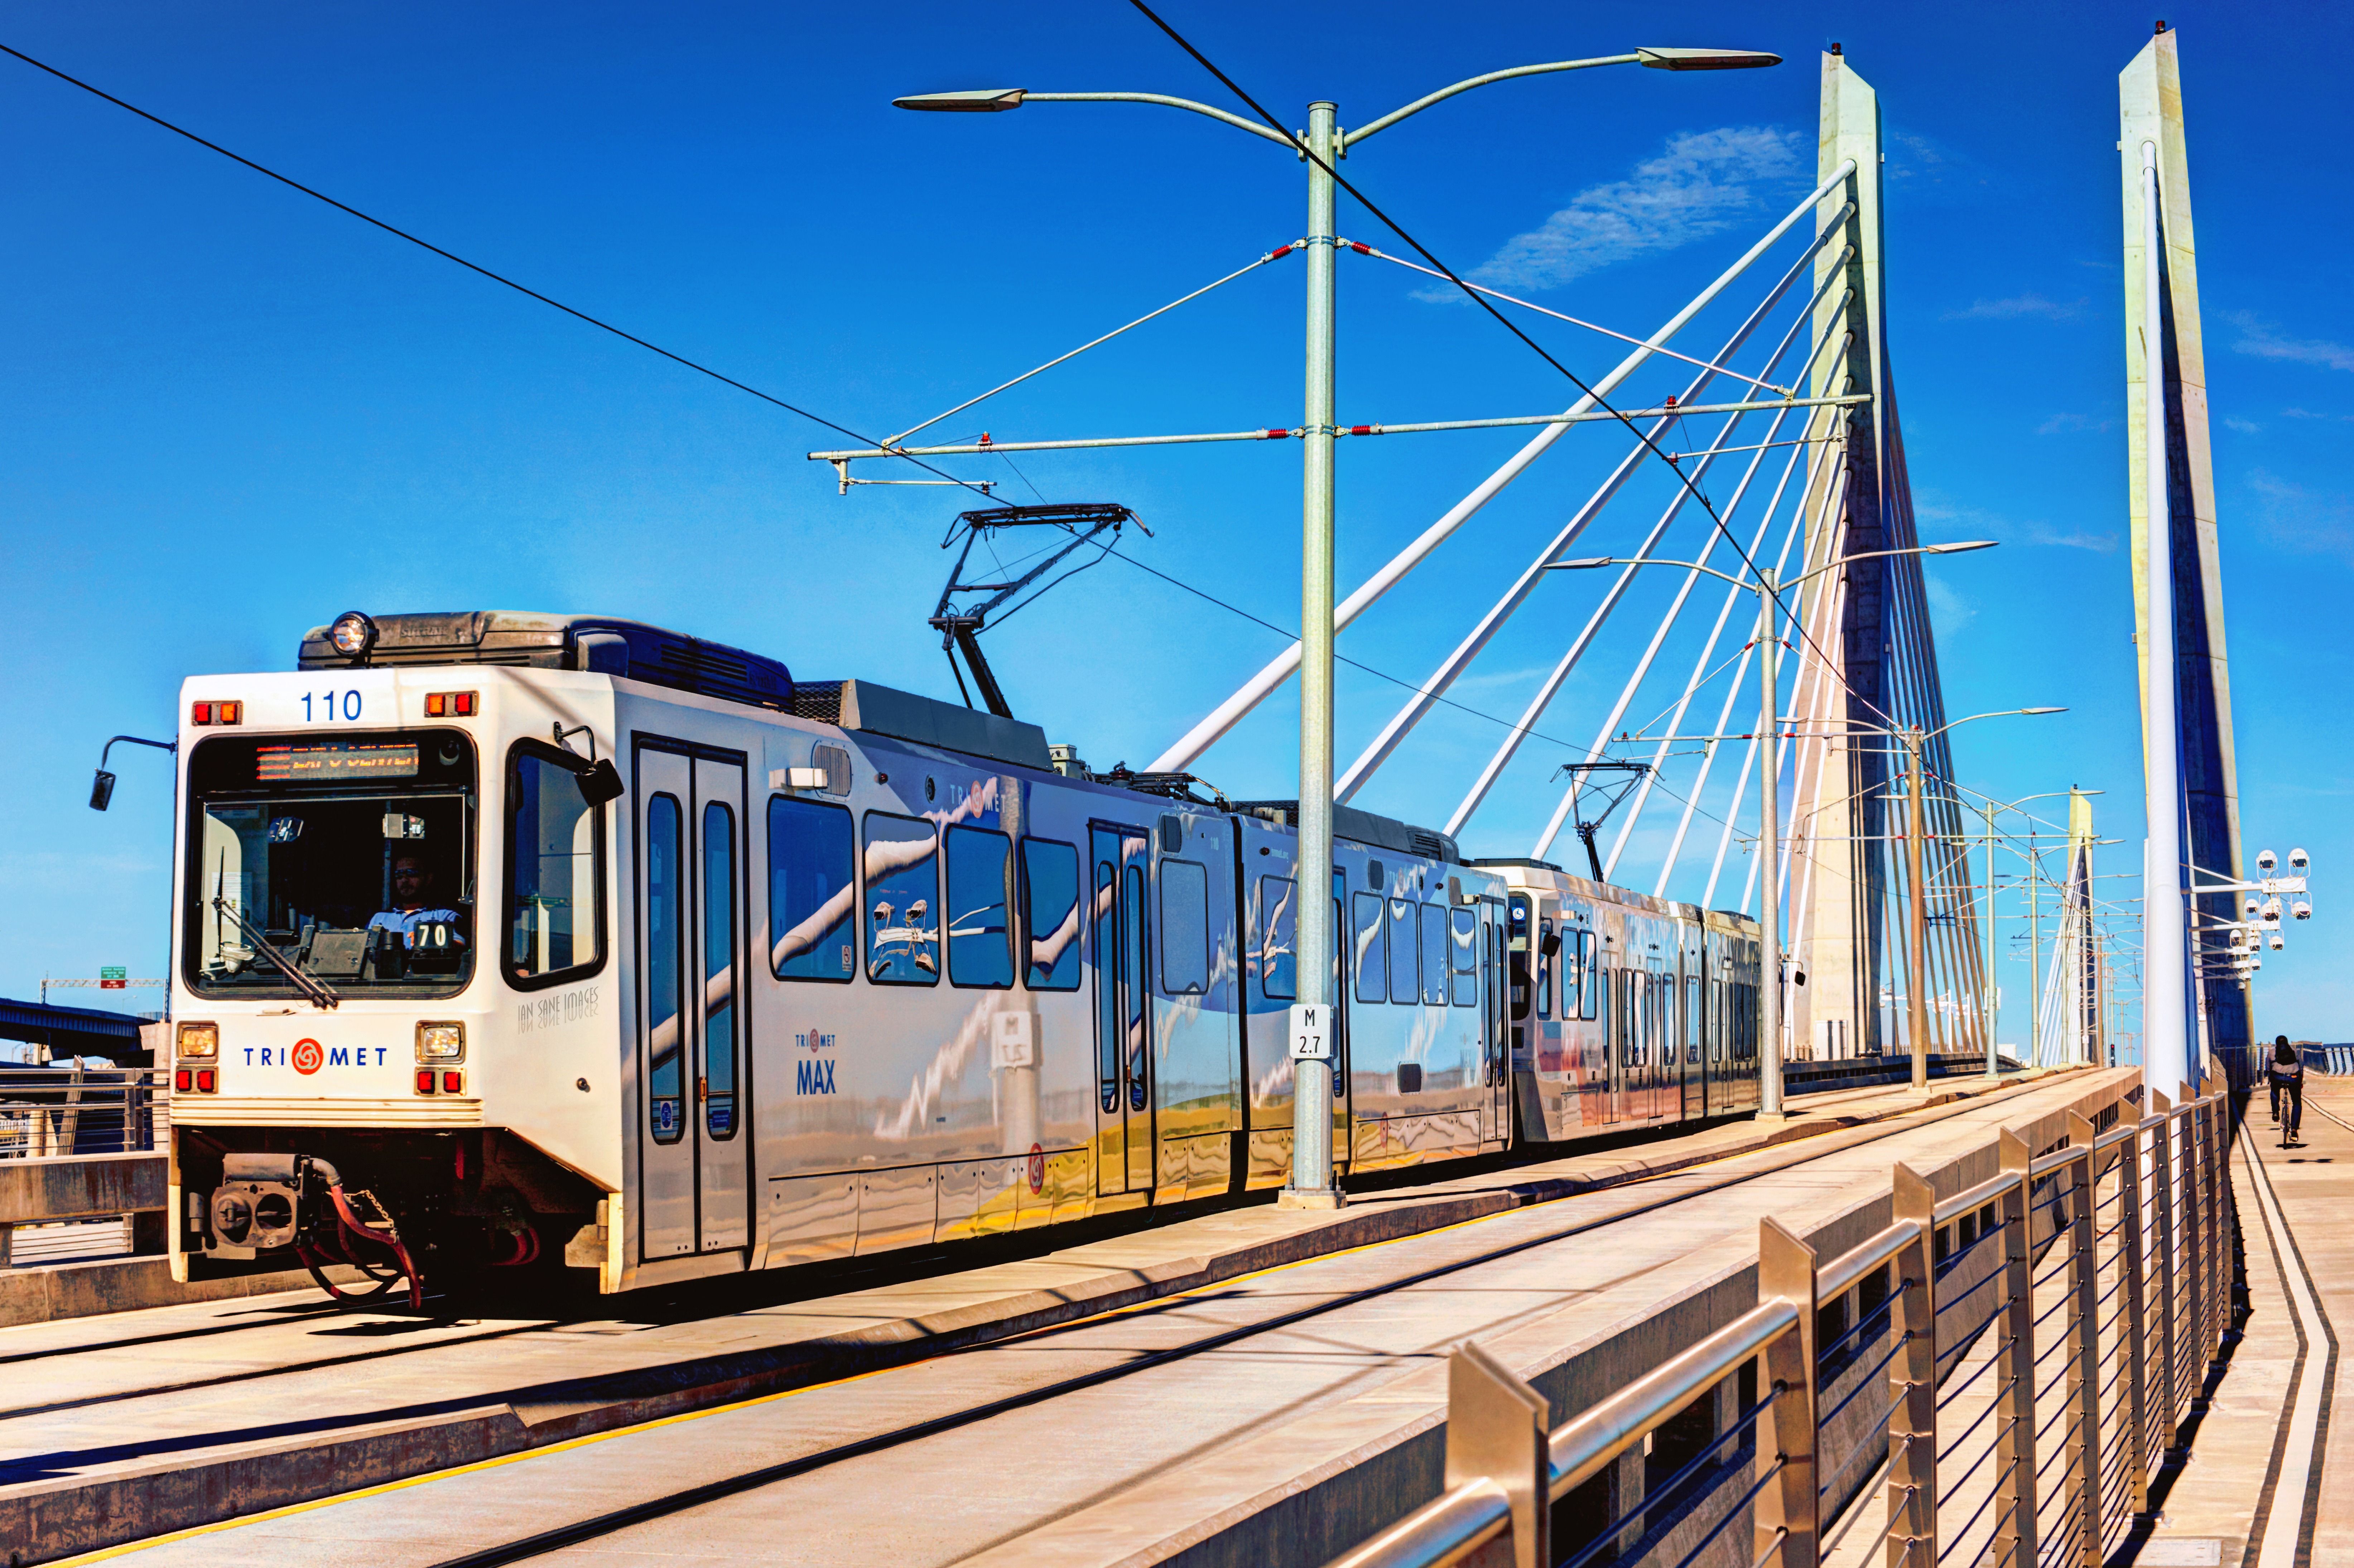
people, sky, track, bridge, camera, crossing, train, transit, streetcar, transport, vehicle, lens, canon, two, blue, electricity, public transport, tracks, lines, eos, the, f14, of, bicyclist, reflections, mark, ii, 5d, images, usm, southwest, oregon, portland, ian, sane, multiplestrikethrough, tilikum, max, trimet, mass, ef50mm, rail transport, rolling stock, metropolitan area